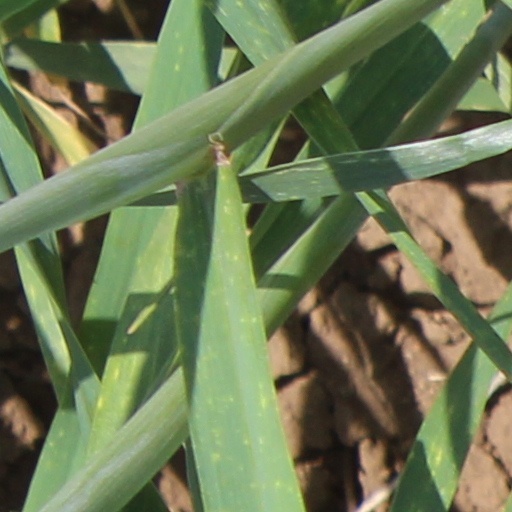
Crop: wheat